Shlomo Moussaieff (rabbi)

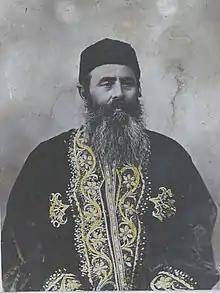

Shlomo Moussaieff (1852 – 1922) was a rabbi and gemstone trader, from Bukhara, in what is today Uzbekistan. He was one of the founders of the Bukharim neighborhood in Jerusalem.